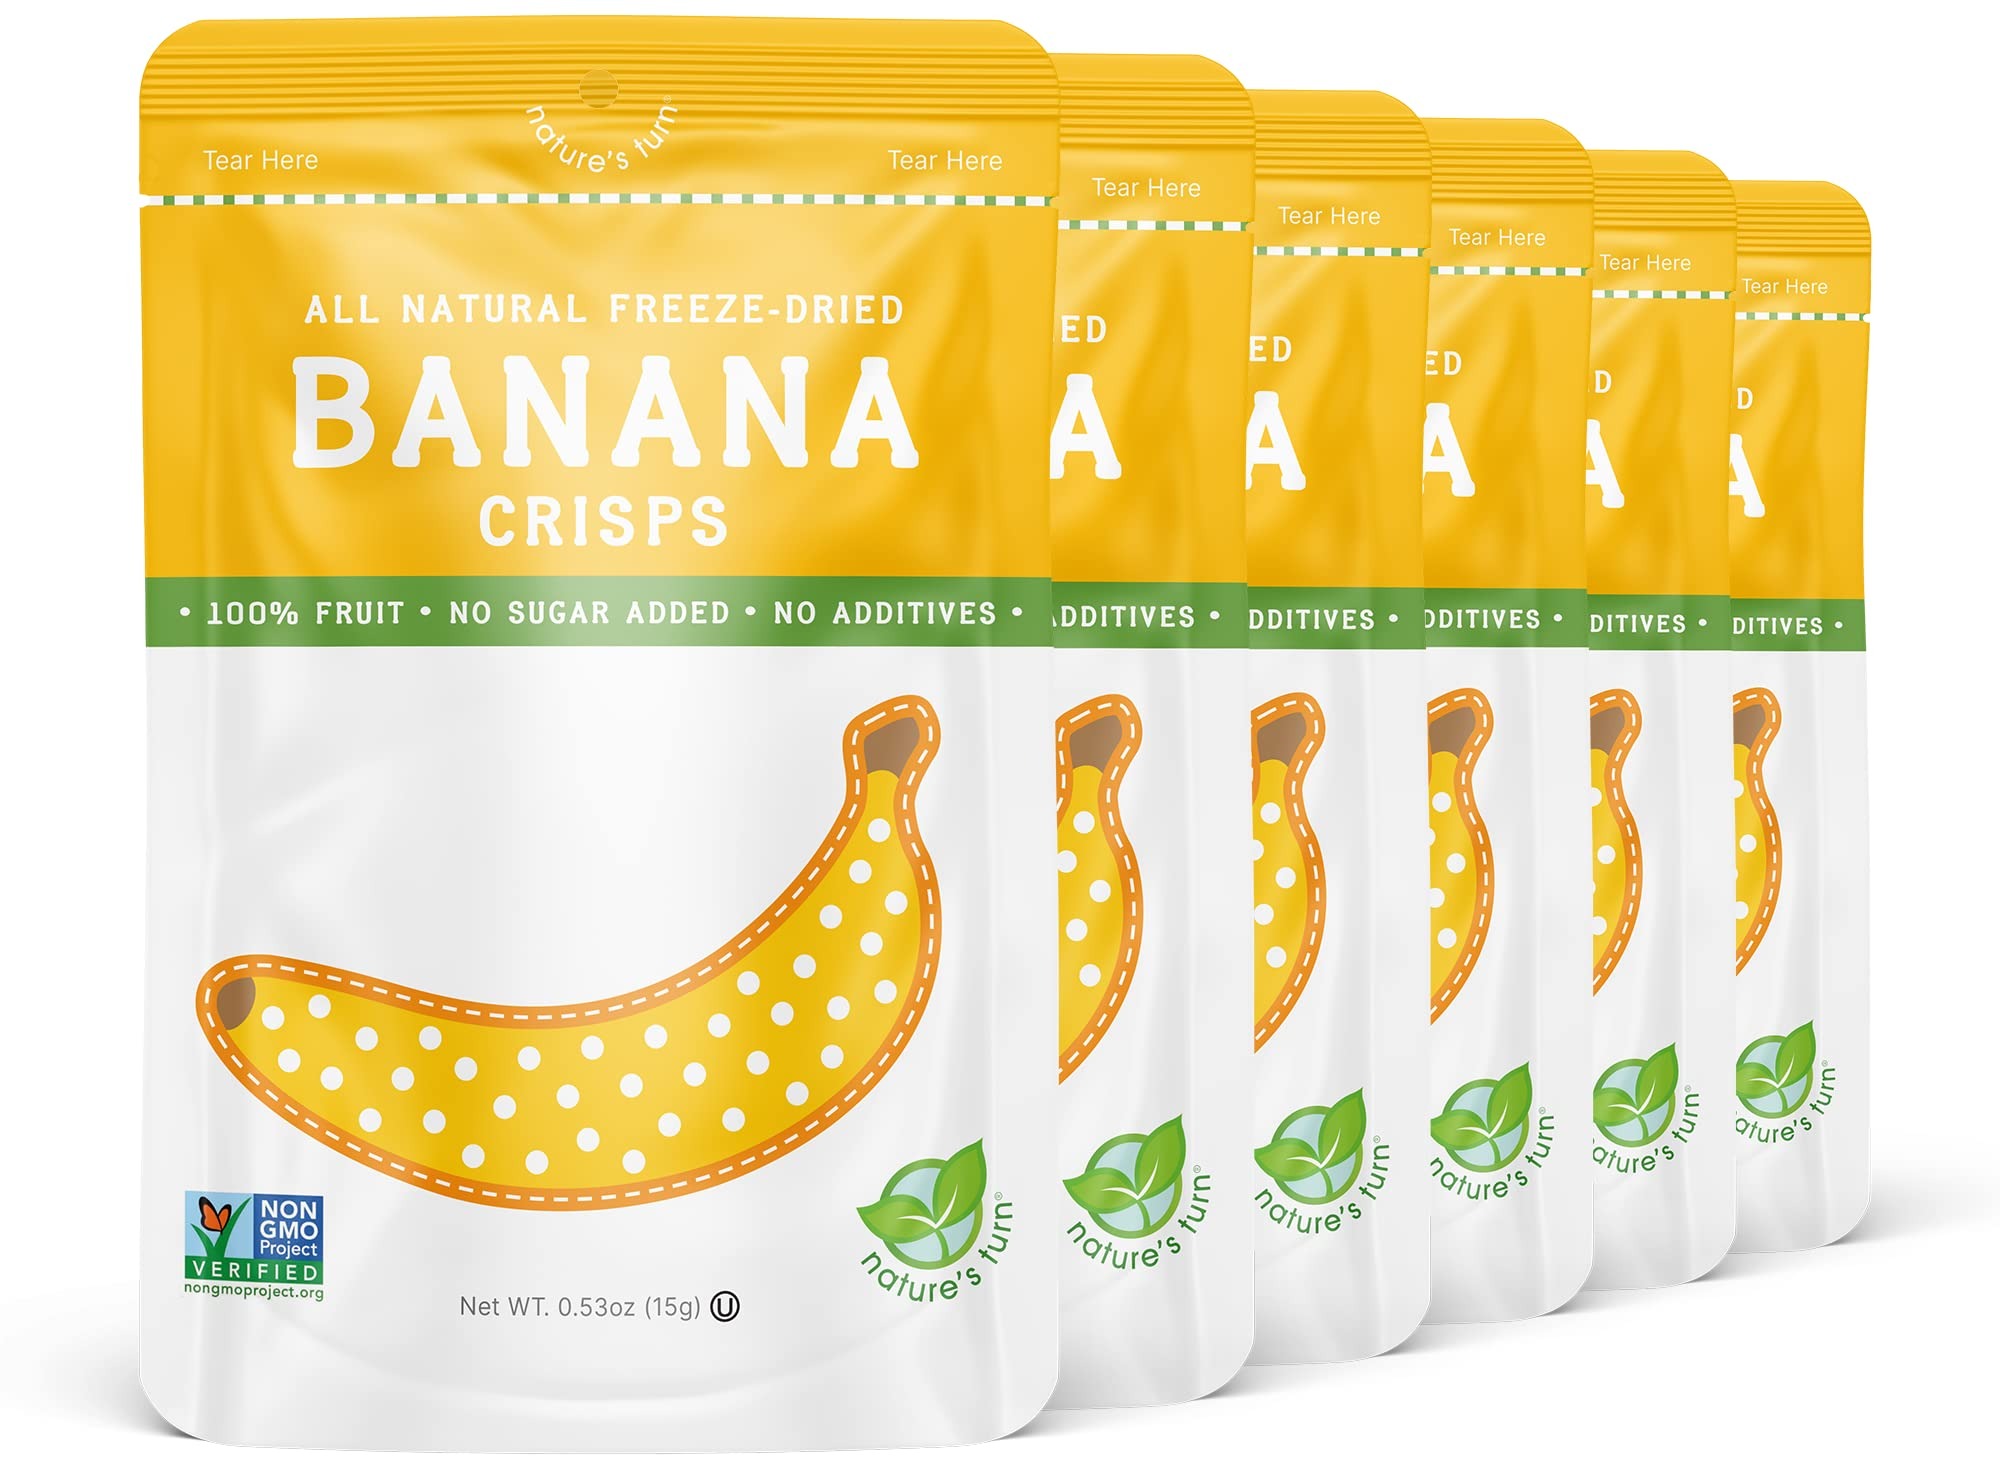
Item Name: Nature's Turn Freeze-Dried Fruit Snacks, Banana Crisps, Pack of 6 (0.53 oz Each)
Bullet Point 1: REAL FRUIT. ANYTIME, ANYWHERE. Imagine your favorite fresh fruit, freeze dried into a light, crispy snack that can be packed for any adventure. On the trails, in school lunches, at parks, or as an added topping for cereal, yogurts, smoothies and salads. Since 2011, our family has remained committed to creating delicious, better-for-everyone foods using non-GMO ingredients in facilities free from the Top-9 most common allergens. Thank you for helping us with our mission. Enjoy, Naturally.
Bullet Point 2: ENJOY NATURALLY - We’ve worked hard over the years to develop trusted relationships with our fruit farmers, to ensure we produce only the freshest, ripest, non-gmo, 100% fruit snacks. You can feel confident knowing that you’re treating your family to a healthy and safe plant-based treat!
Bullet Point 3: MADE FOR YOUR LIFESTYLE - Pursuing a healthy and active lifestyle takes eating the right fuel. Whether you’re at the gym, at the field, or on the trail, Nature’s Turn makes it easy with light crispy fruit snacks. And with tons of delicious flavors to choose from, there’s an easy, anytime snack for every palate.
Bullet Point 4: VERSATILE - Our freeze-dried fruit crisps are perfect for snacking on their own, but are also great for baking, adding color to your favorite dessert, topping recipes, adding crunch to salads, smoothies and so much more!
Bullet Point 5: SCHOOL SAFE - All our products are 100% fruit, with no sugar added, no corn syrup, no additives, non gmo, no dyes, gluten free, peanuts, eggs and dairy free and nothing artificial. Our fruit is freeze-dried, a gentle dehydration process that removes over 90% of the water within a fruit or vegetable while retaining most of the color, flavor, and nutrients you’d expect from fresh fruit.
Product Description: INGREDIENTS<br>Bananas<br>WHAT'S INSIDE & WHAT'S NOT...<br>100% Fruit, No Sugar Added<br>No Additives, Preservatives or Sulfites<br>Certified Kosher<br>Non-GMO Project Verified<br>Naturally Vegan & Paleo Friendly<br>Facility Free from the Top 11 Allergens (Peanut, Tree Nut, Dairy, Egg, Soy, Wheat, Sesame, Shellfish, Fish, Mustard, and Gluten Free)<br>* This is a natural product; may contain seeds, pits, stems, and color may vary<br>WHAT’S FREEZE-DRIED BANANA CRISPS?<br>We clean, slice and freeze freshly picked bananas. Next, over 90% of the water is evaporated in a vacuum chamber. The freeze-dried bananas are inspected and moved into air-and-moisture proof packages to retain nutrition and freshness. This simple drying process creates a crispy, light, nutritious snack ideal for anyone on-the-go, refueling on-the-trails, school lunches; and delicious in cereal, yogurts, smoothies, trail mix, salads, baking, etc.<br>
Value: 3.18
Unit: Ounce

Price: 19.49